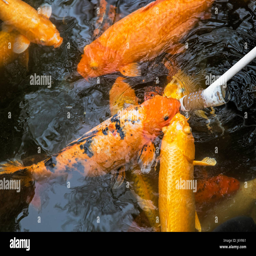
feeding koi goldfish using a baby bottle is a very popular form of entertainment